Dominic Perrottet

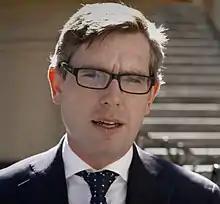
Perrottet in 2016

Following the resignation of sitting Liberal MP Michael Richardson, Perrottet won Liberal preselection for the very safe Liberal seat of Castle Hill in November 2010, with the backing of right-wing power broker David Clarke. Clarke battled against Alex Hawke, Federal Member for Mitchell, to gain control of preselections. At the 2011 state election, Perrottet was elected with a swing of 12.2 points, winning 80.8 per cent of the two-party vote.